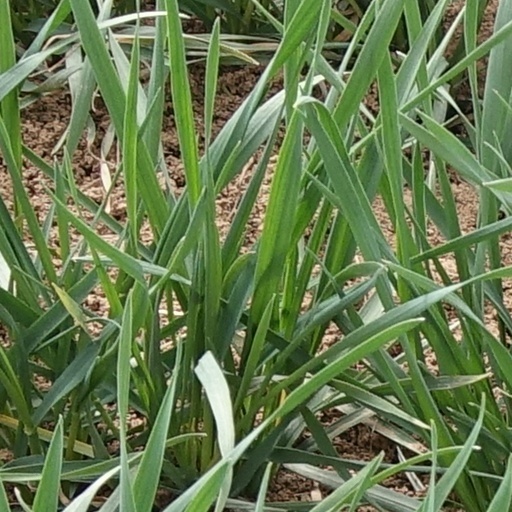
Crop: wheat